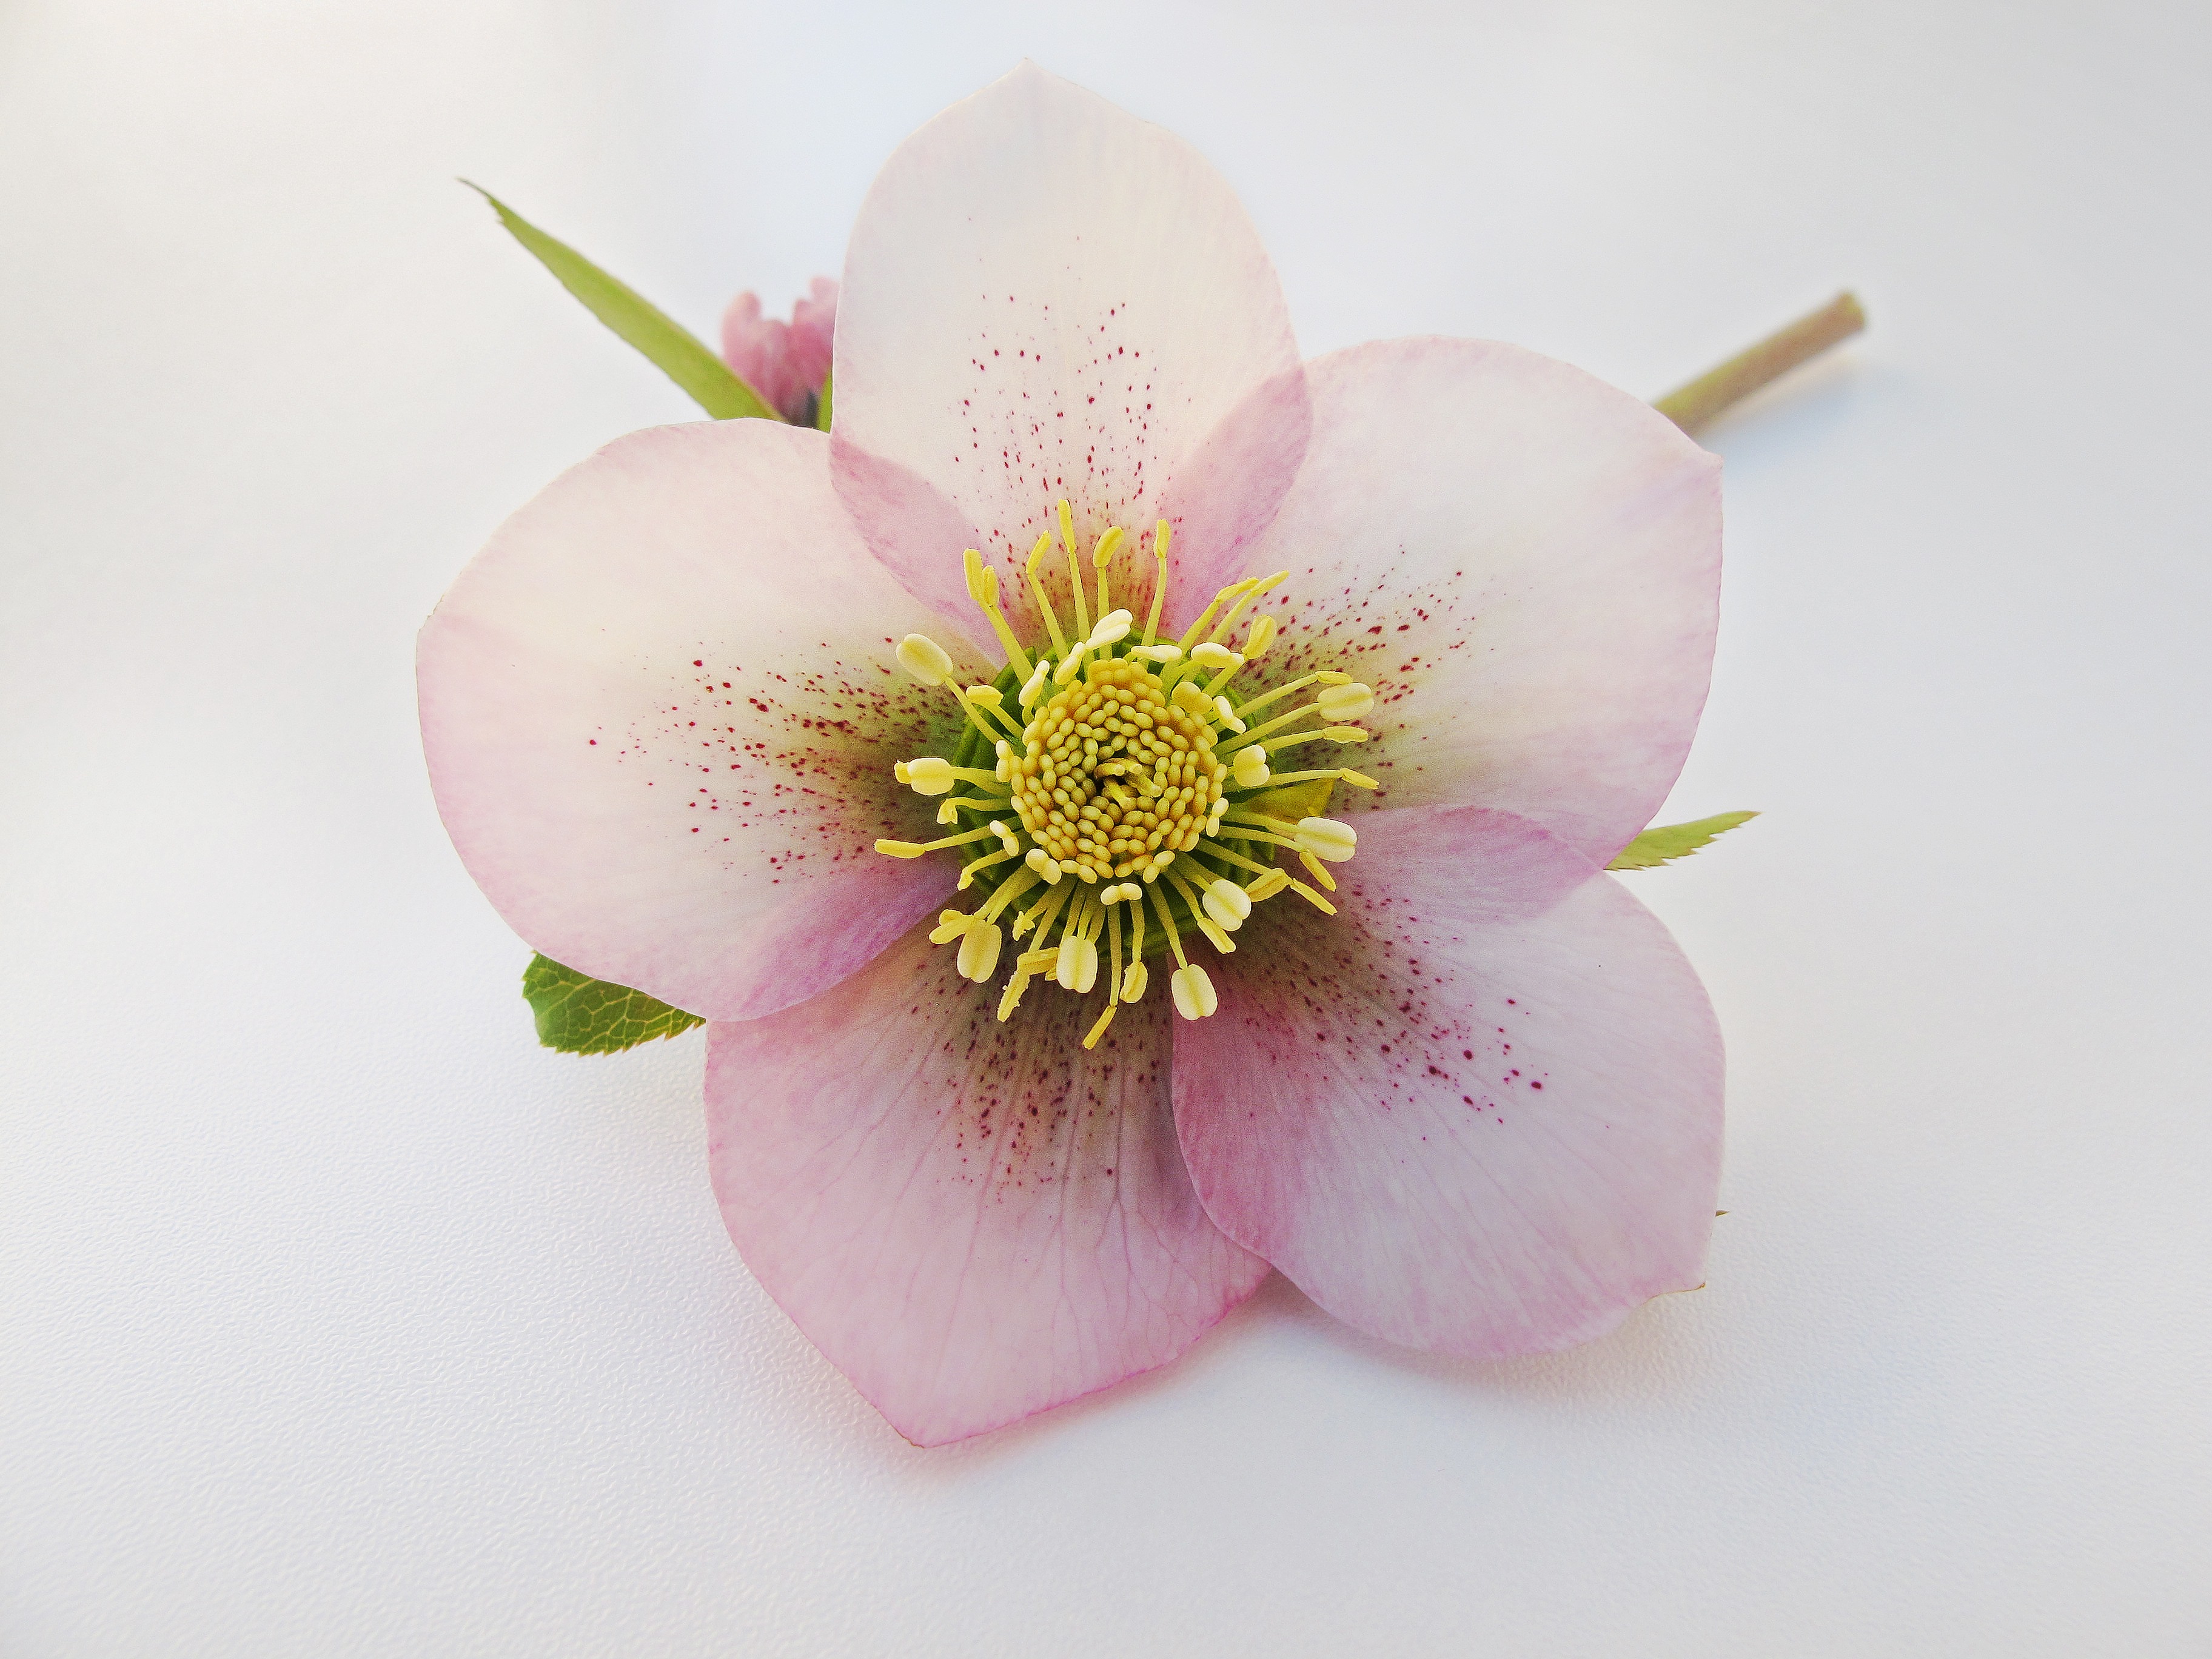
blossom, open, plant, white, flower, petal, spring, pink, wedding, flora, close up, petals, flowering, peony, helleborus, stamens, macro photography, flowering plant, front view, hellebore, land plant